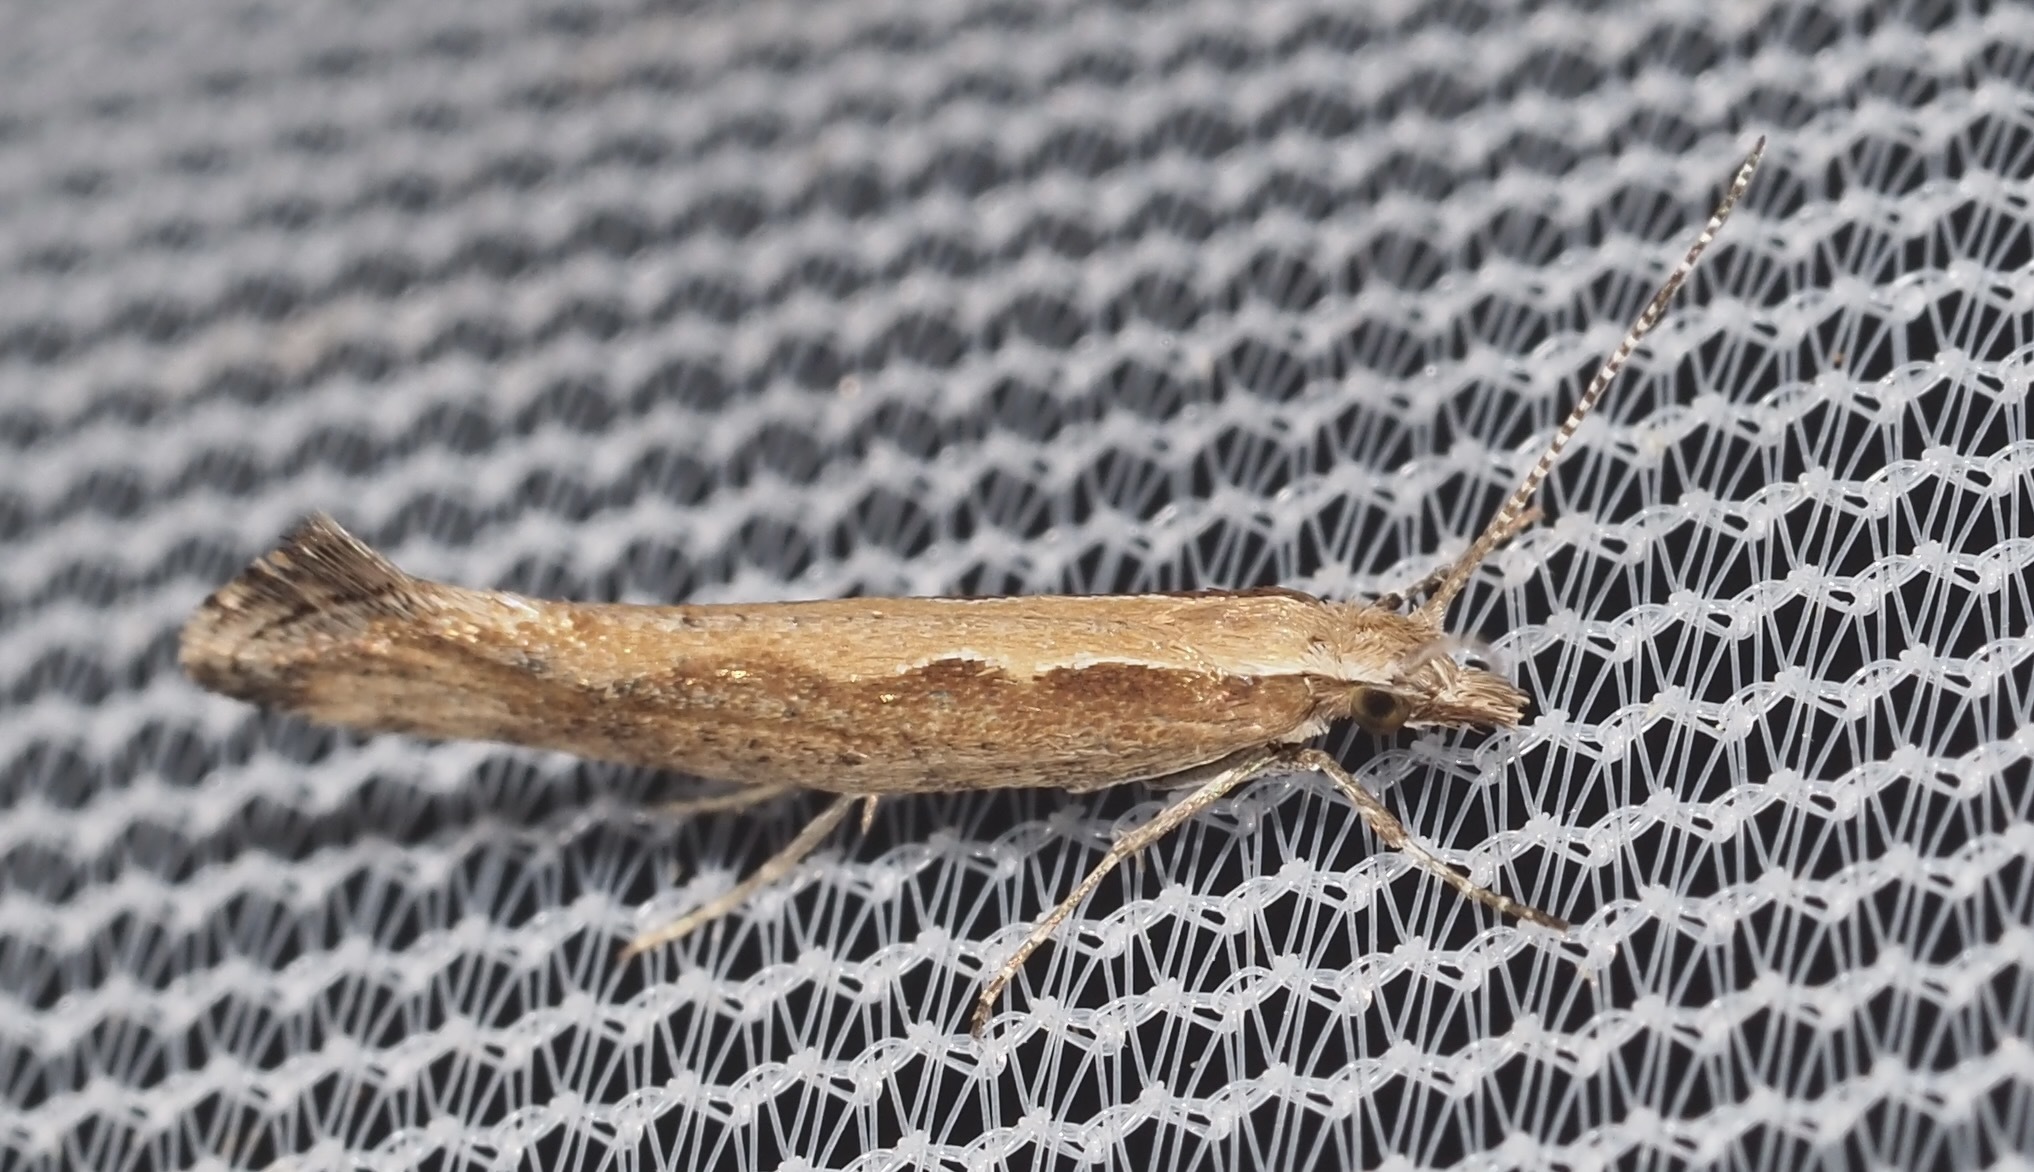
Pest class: diamondback_moth